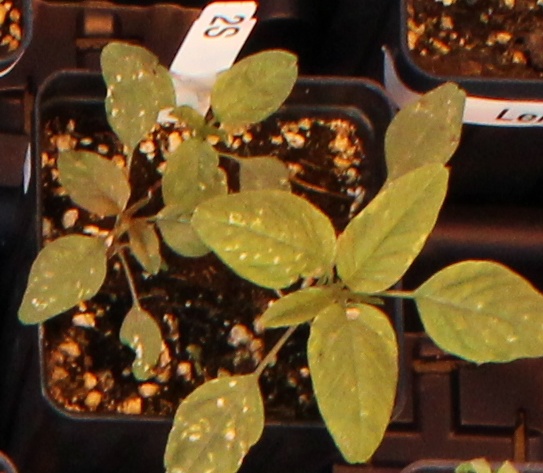
Label: Palmer Amaranth